Norfolk Fire and Rescue Service

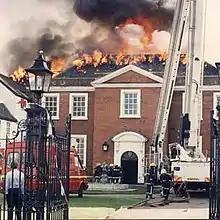

NFRS operates a range of firefighting appliances, which includes: